Irvine Townhouse

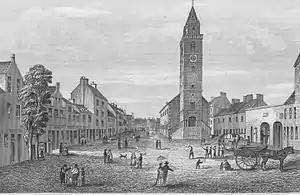
The old tollbooth in Irvine High Street

The townhouse was commissioned to replace an old 14th century tolbooth which had been built in the middle of the High Street on land granted by King Robert II in 1386. In the early 1850s, civic leaders decided that the old building was an obstruction to road traffic and procured a new townhouse on the site of an old flesh market slightly to the northeast of the original building.